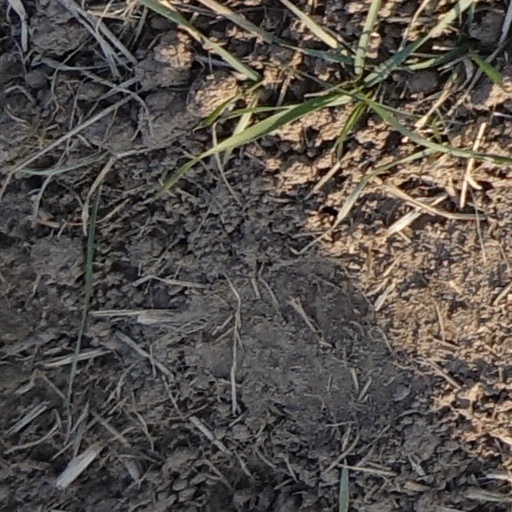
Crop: wheat